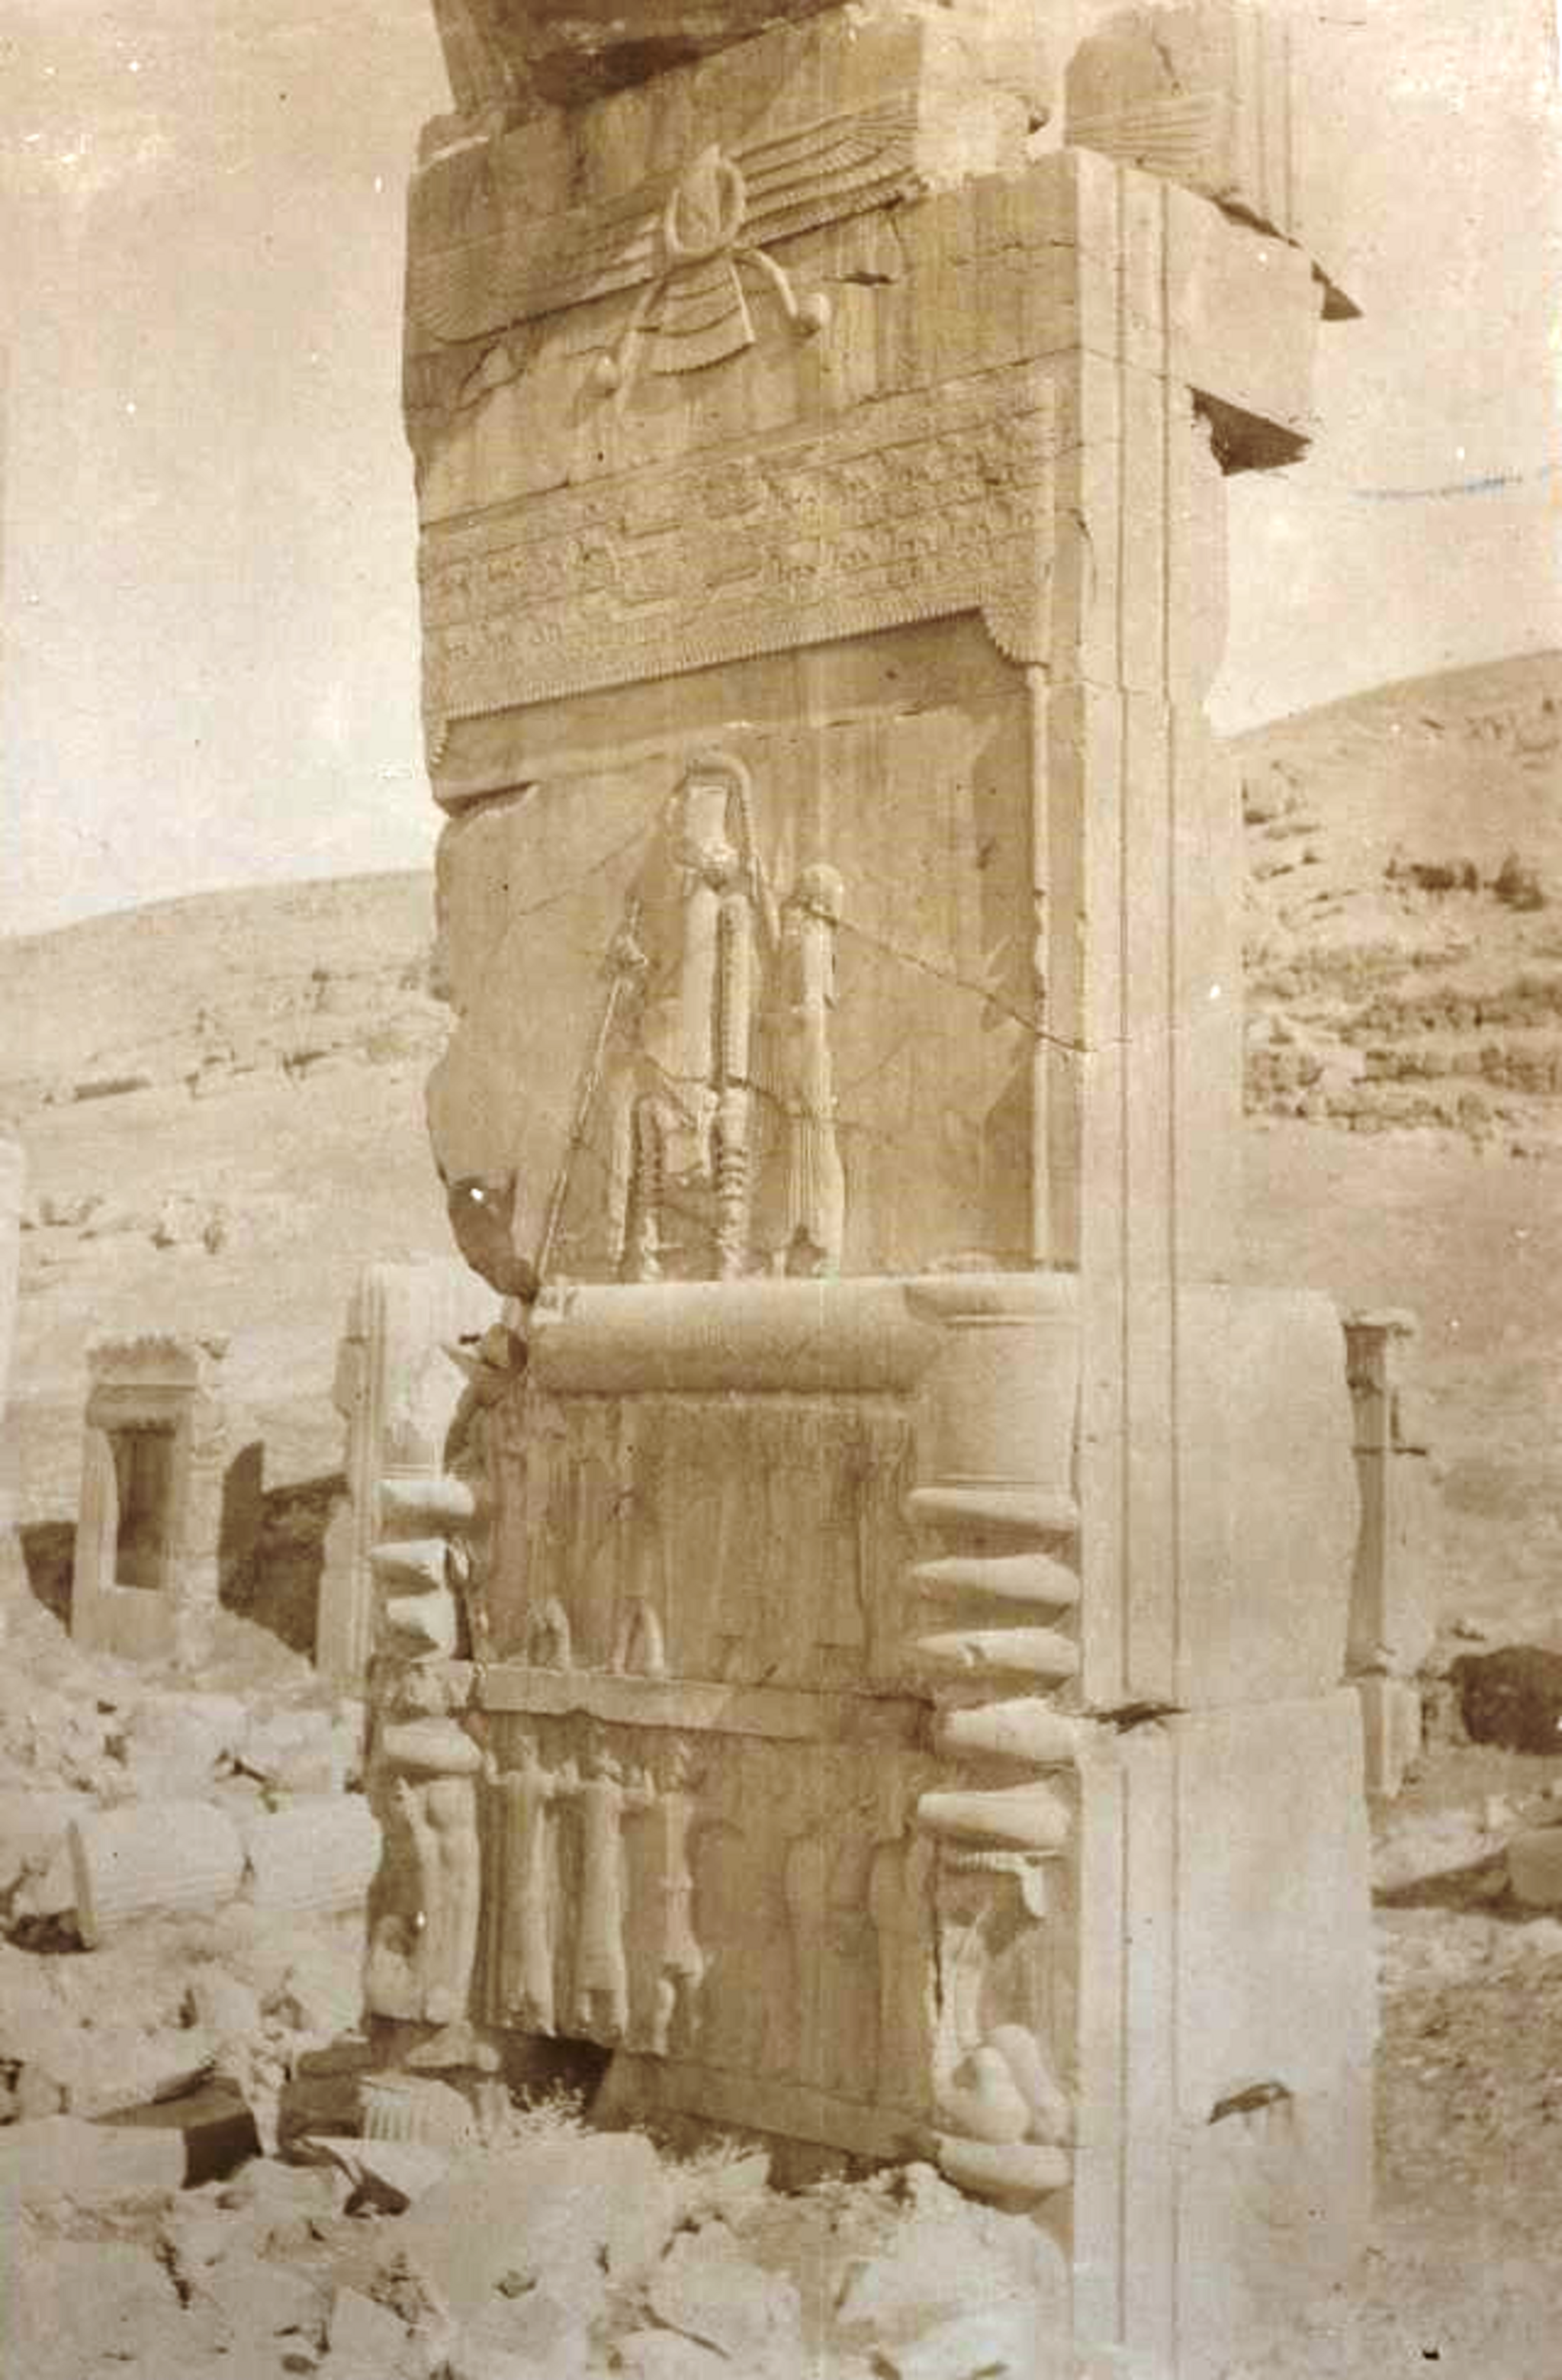
Title: Persepolis in Qajar era 8
Description: Persepolis in Qajar era, c. 1902
Date: circa 1902
Categories: PD Iran, Template Unknown (author), Persepolis in the 1900s, Southern portals of Hall of hundred columns